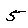
Label: 5